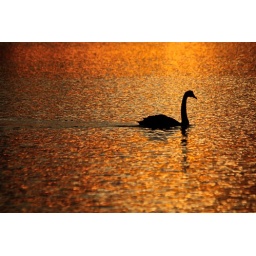
..actually a black swan cruising in the bay at Lakes Entrance at sunrise.